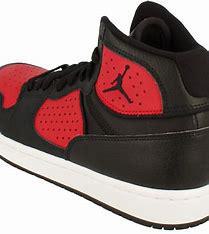
Brand: Jordan
Model: Access